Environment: real
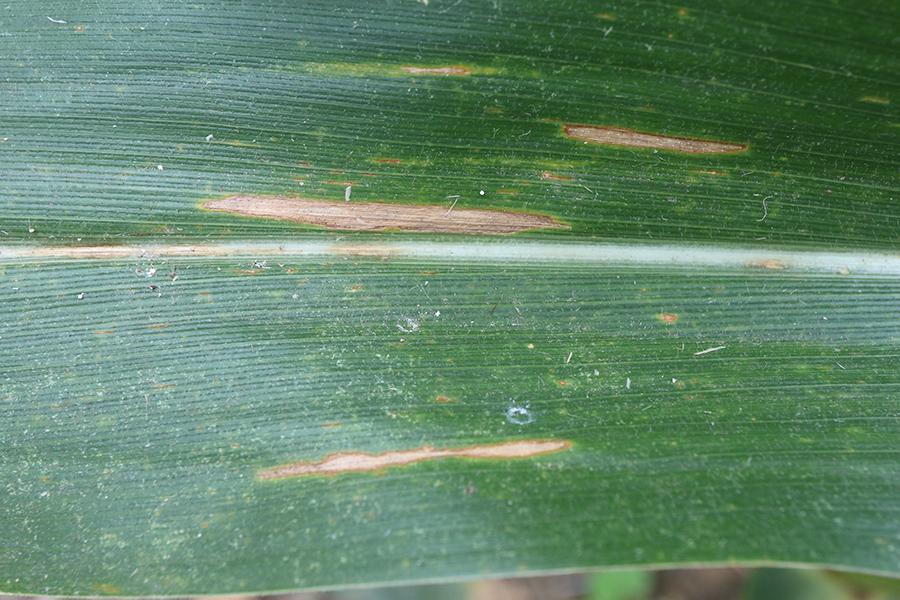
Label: gray_leaf_spot